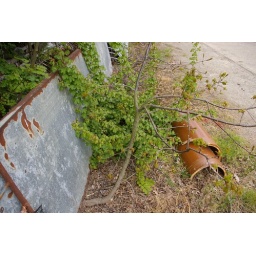
ash and field maple growing in an empty barn